Prebends of Southwell

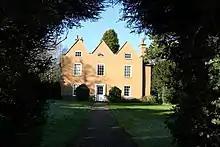
Rampton Prebendal House

The revenues for this prebend came from land and tithes in Rampton.